History of Chittagong

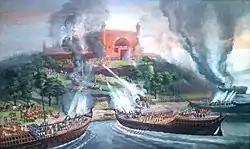
Mughal-Arakanese battle on the Karnaphuli River in 1666

The Arakanese ruled over Chittagong from the late 16th century to 1666, marking an important and eventful period in the region's history. During this time, Chittagong became a center for trade and naval activities, with the Arakanese relying on their strong fleets and alliances, including Portuguese mercenaries, to maintain control.